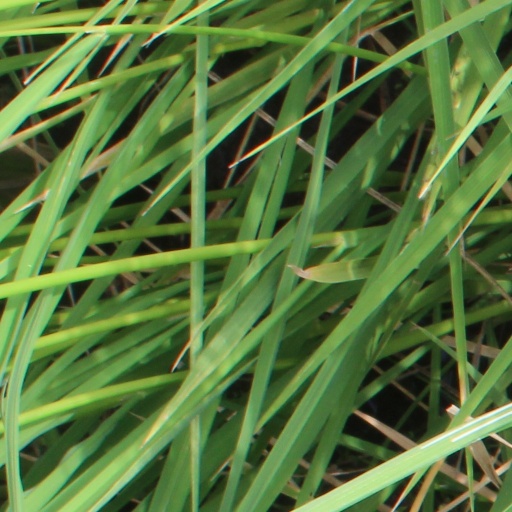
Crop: rice